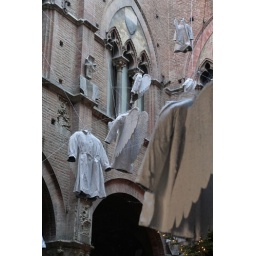
Xmas display at base of tower in Siena, Italy